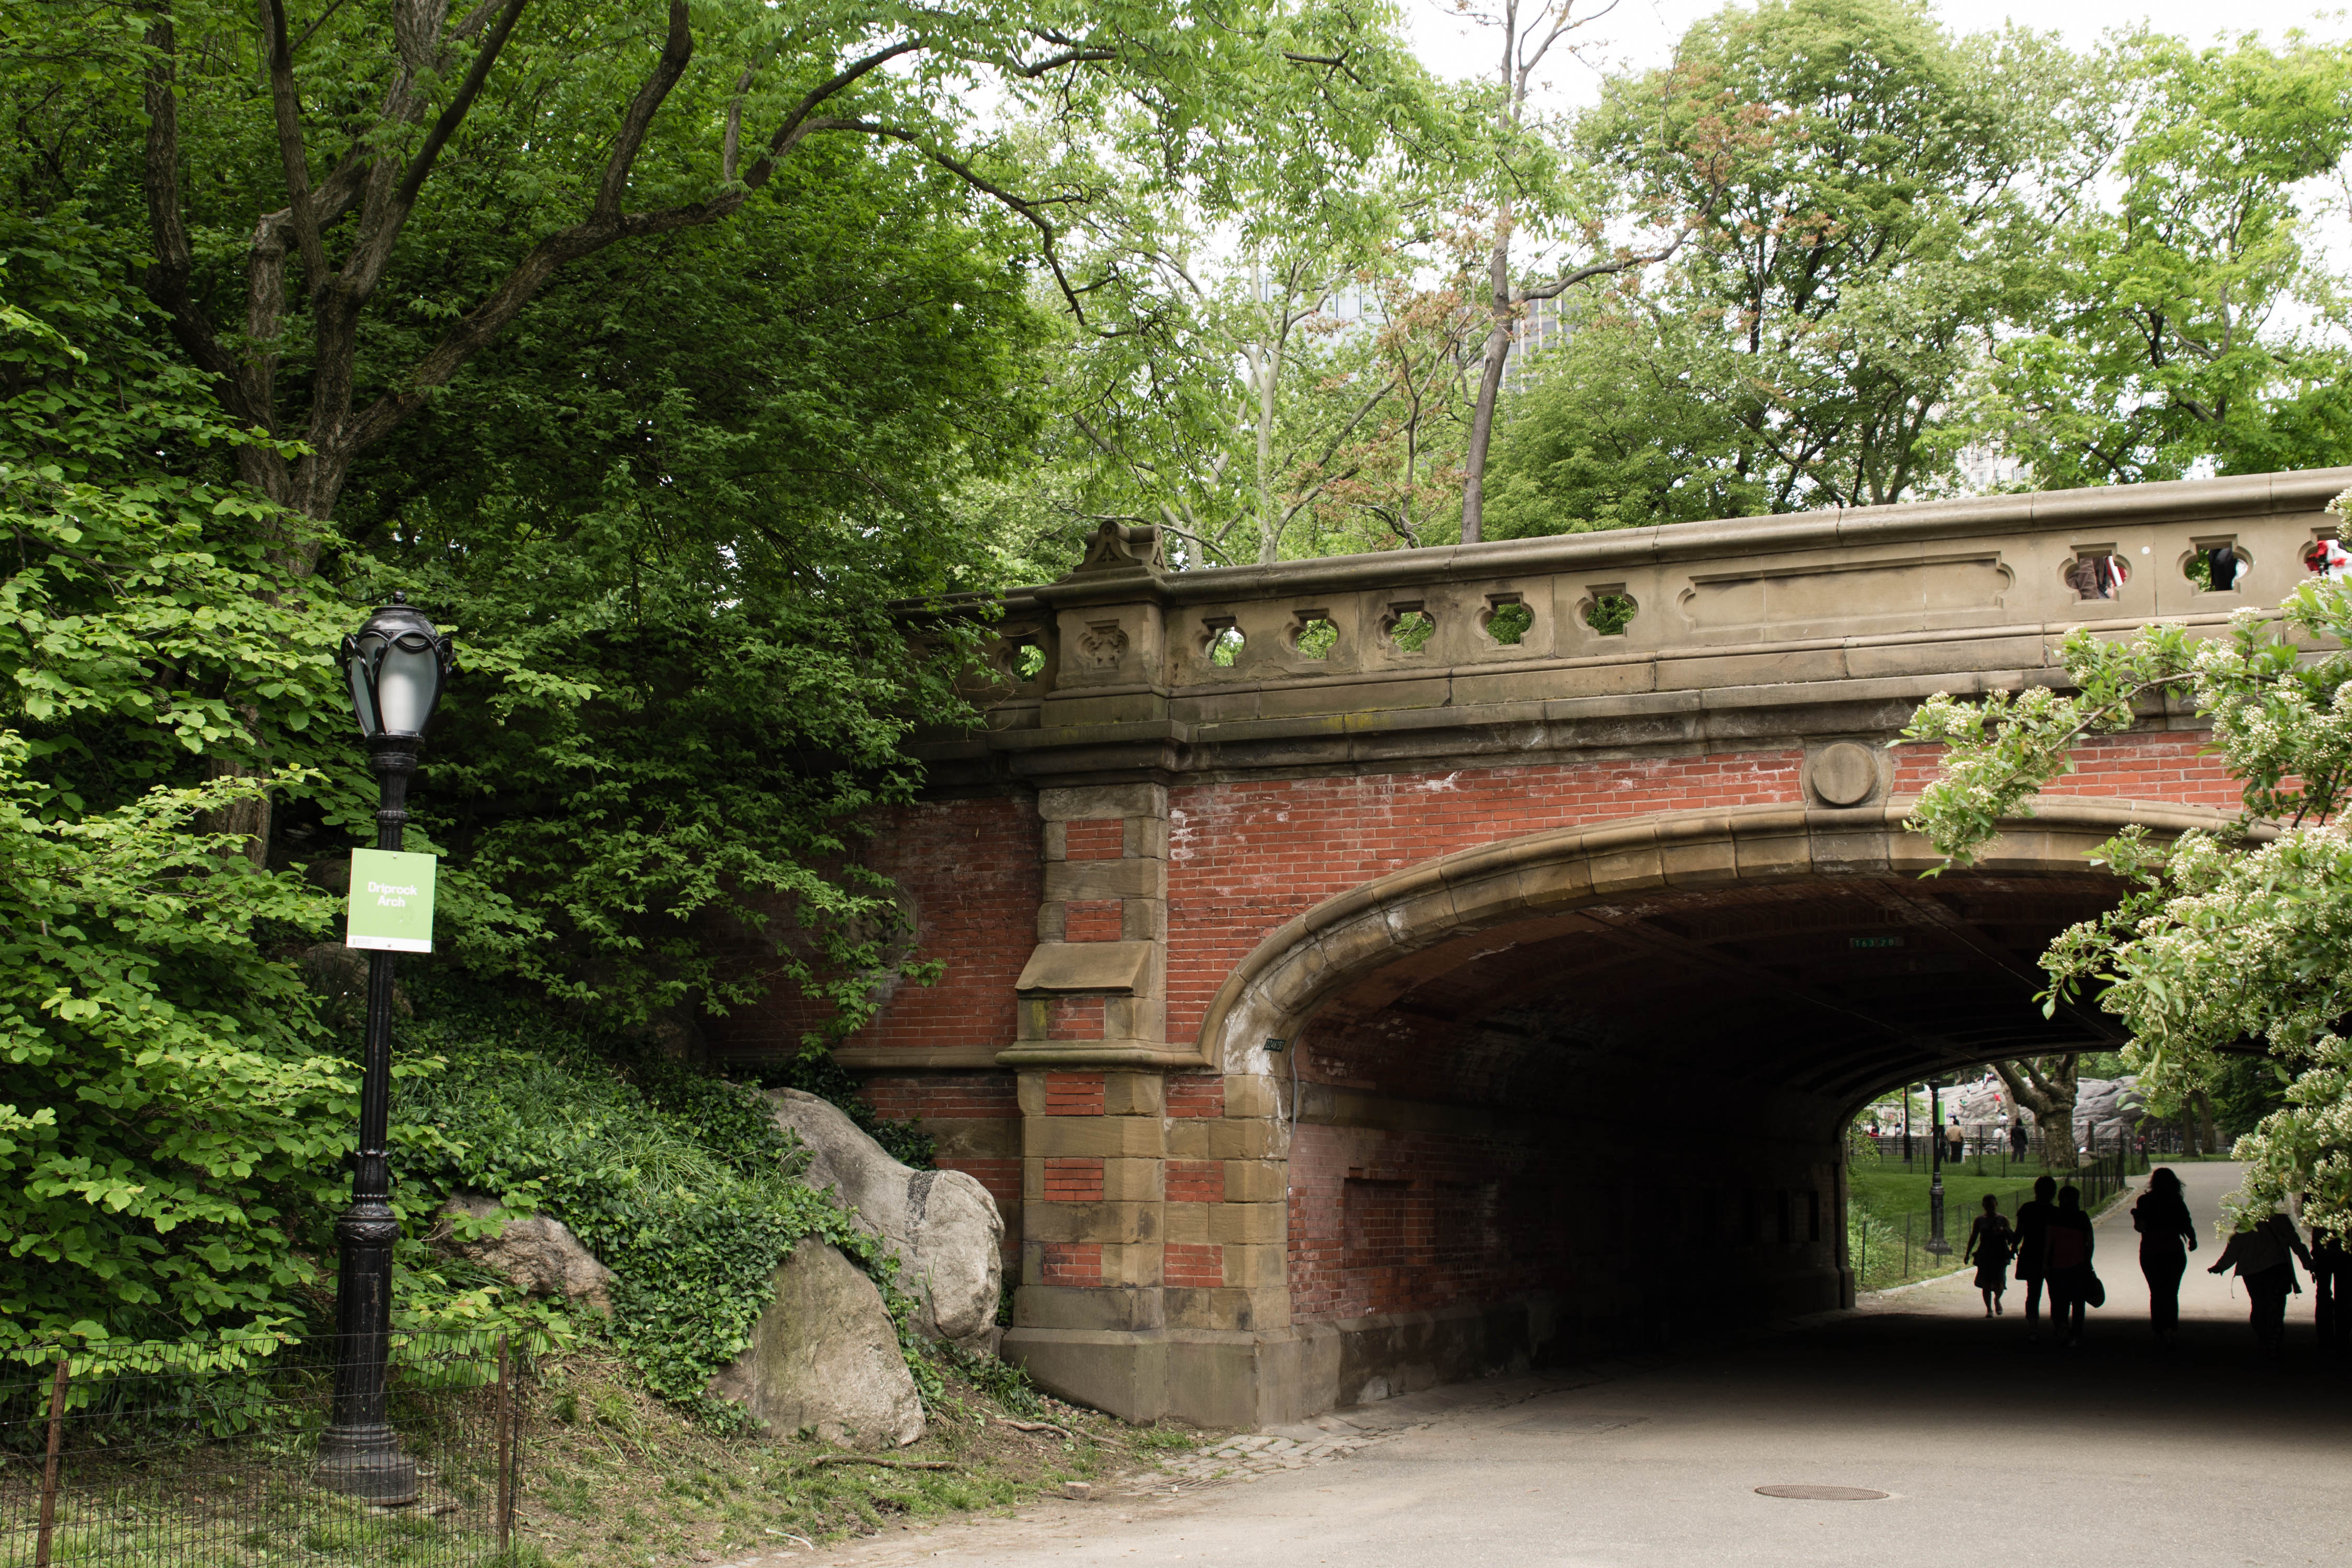
architecture, bridge, transport, arch, garden, waterway, estate, nonbuilding structure